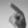
ASL letter: P